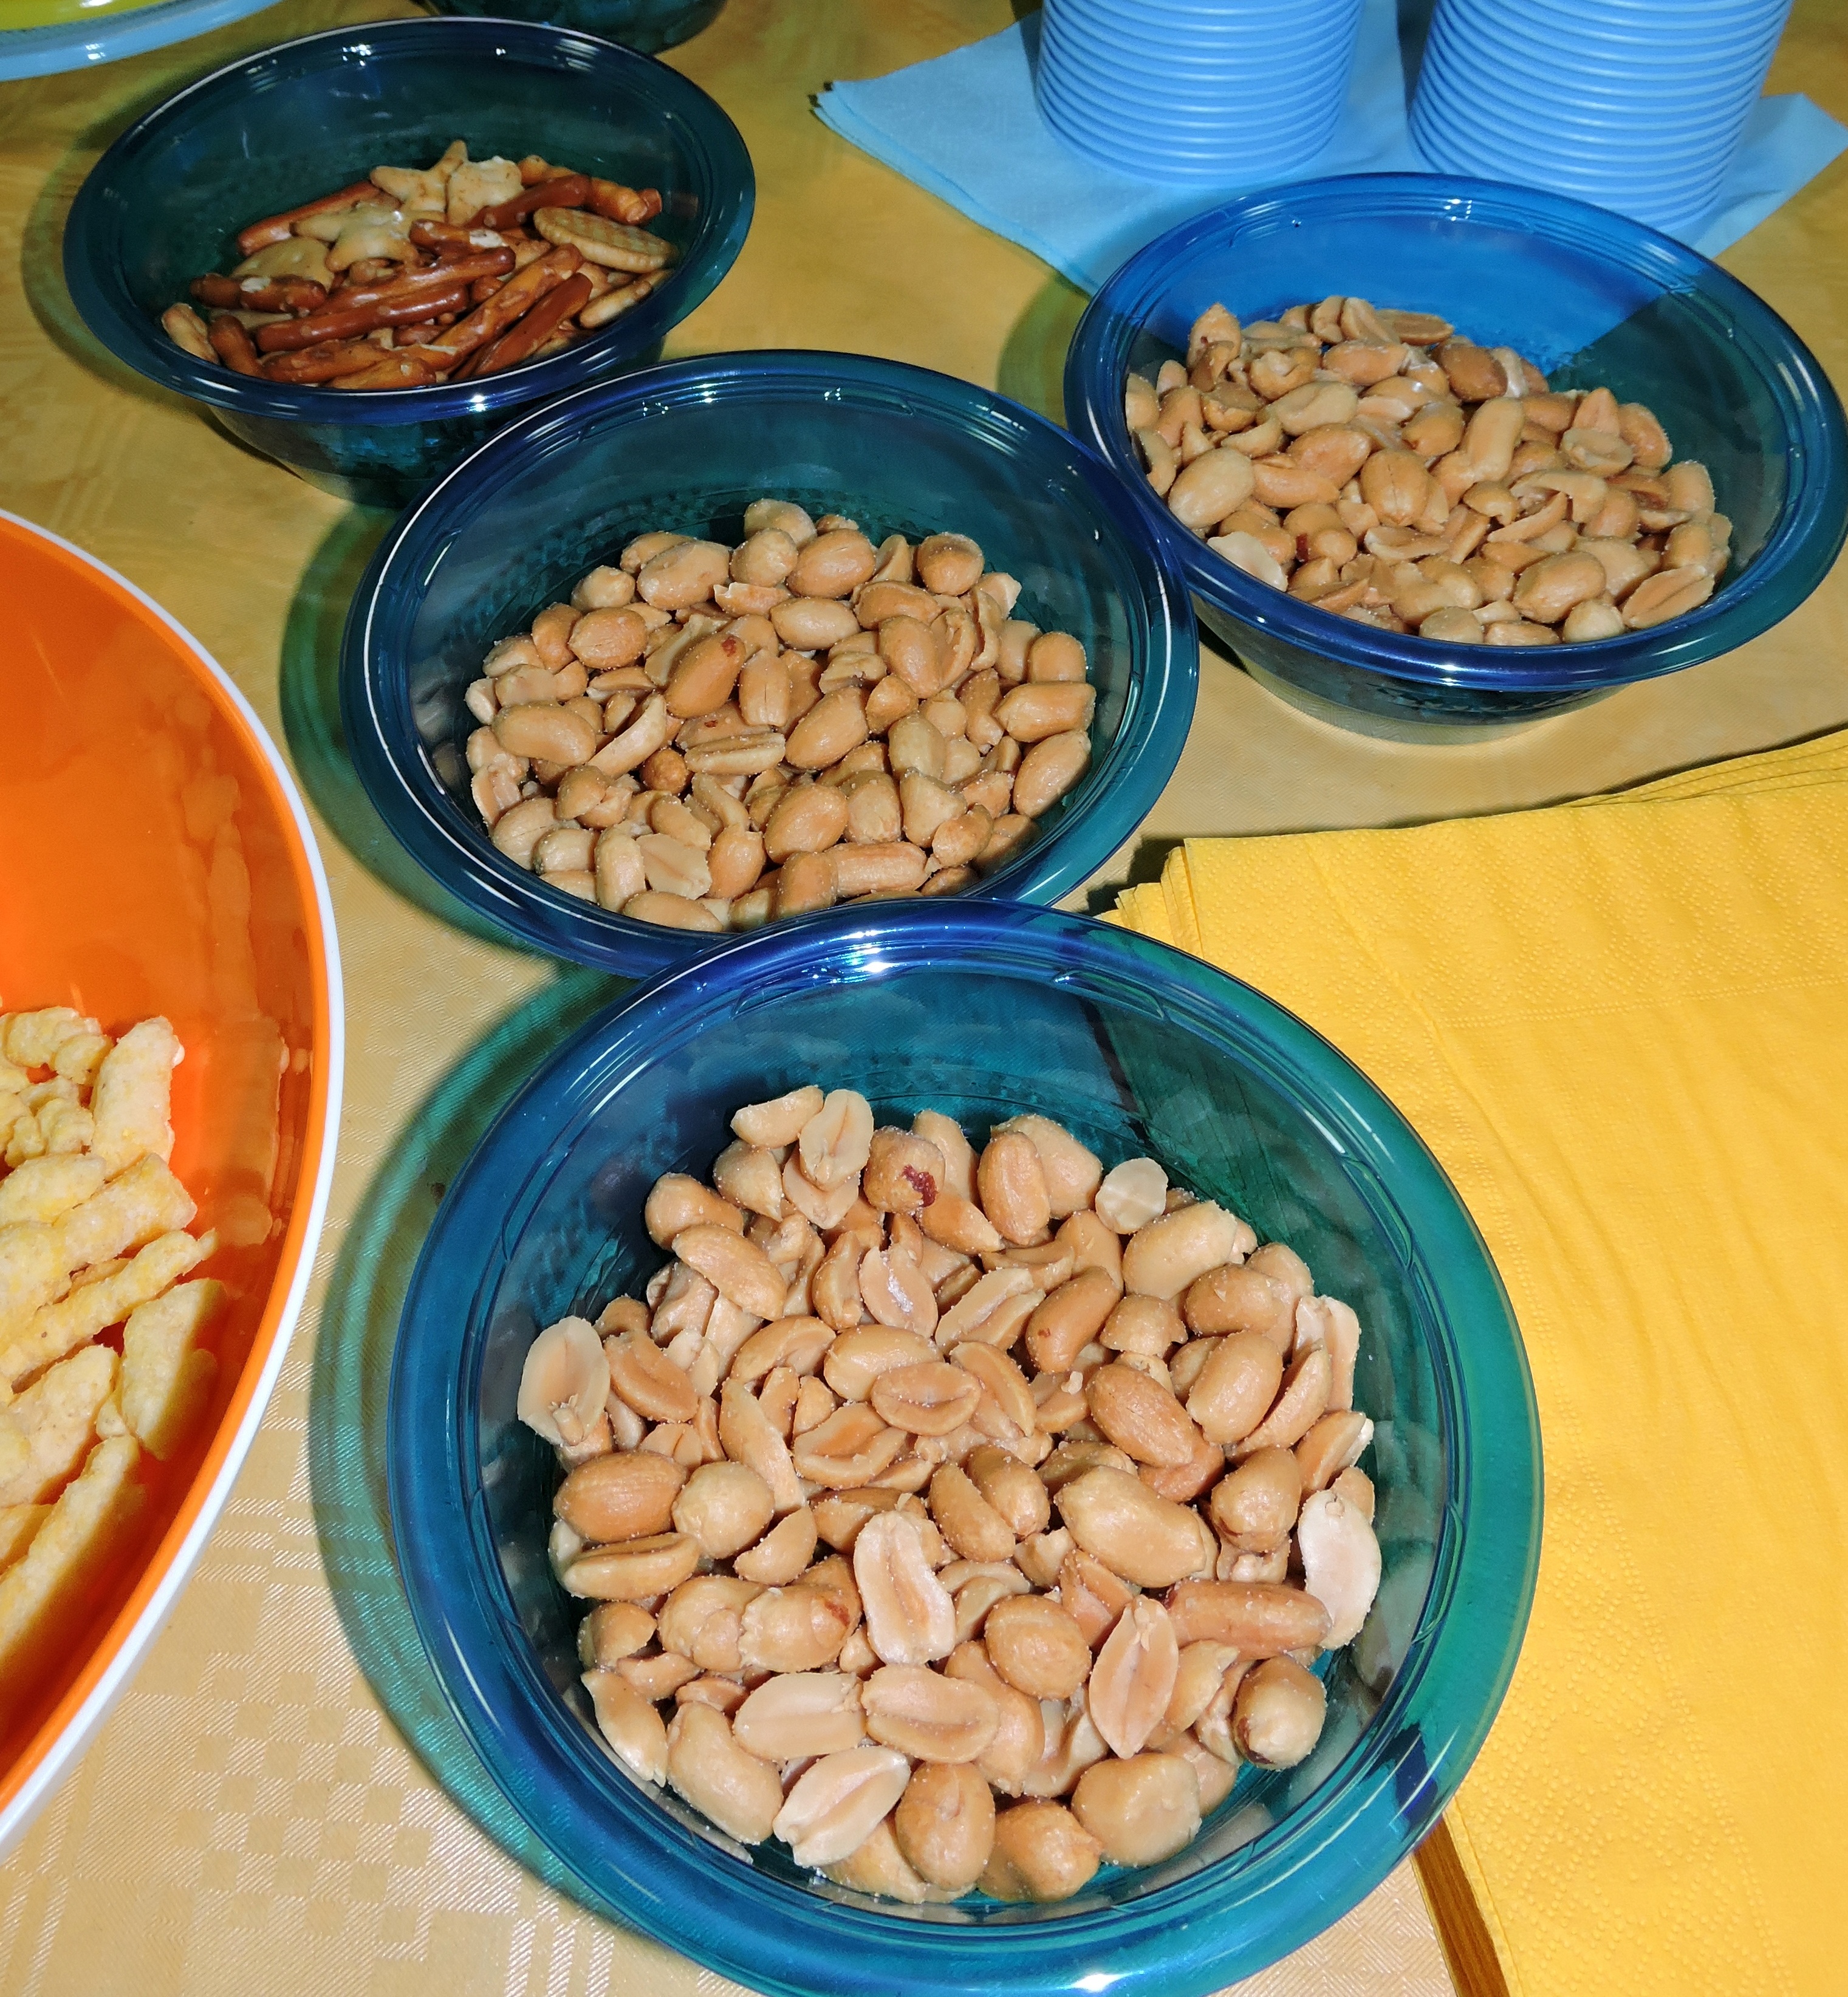
dish, meal, food, produce, vegetable, breakfast, lunch, cuisine, nuts, containers, banco, peanuts, vegetarian food, pretzels, aperitif, flowering plant, land plant